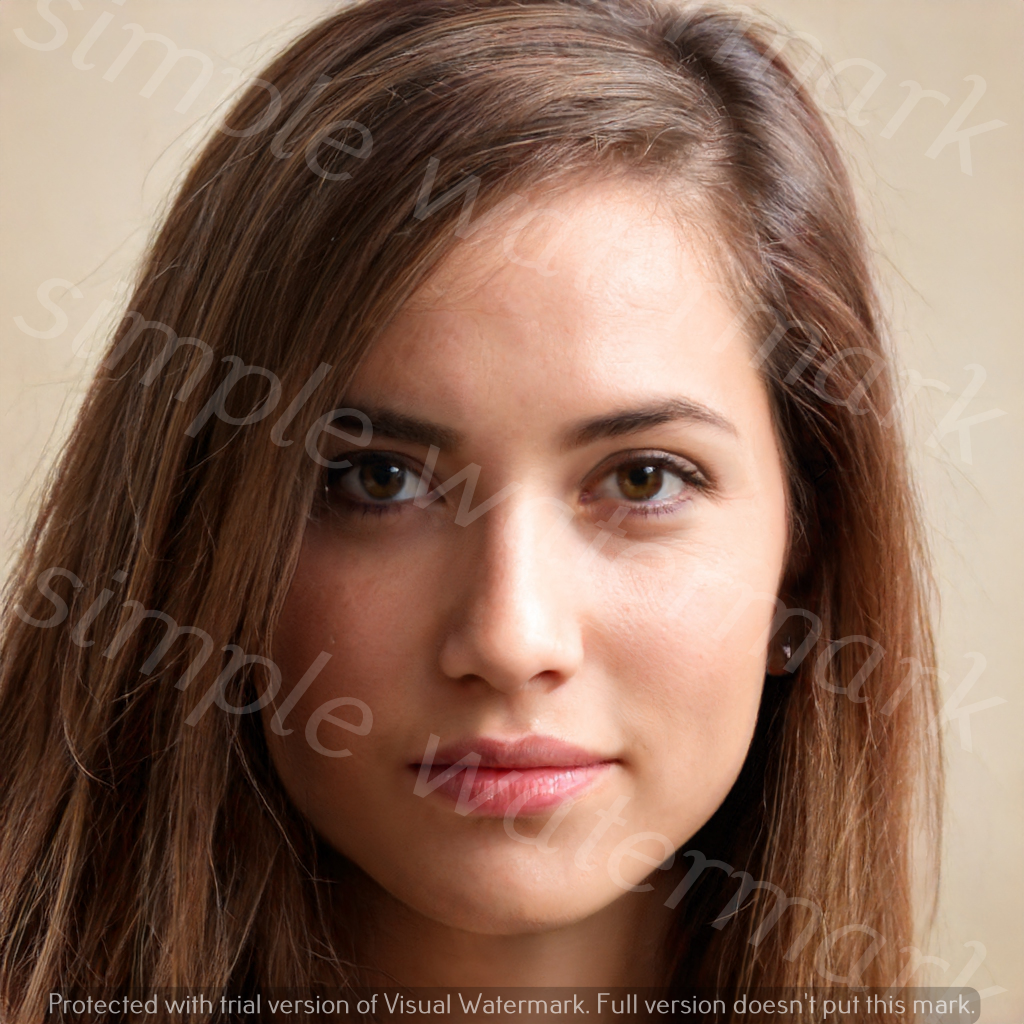
Label: Watermark